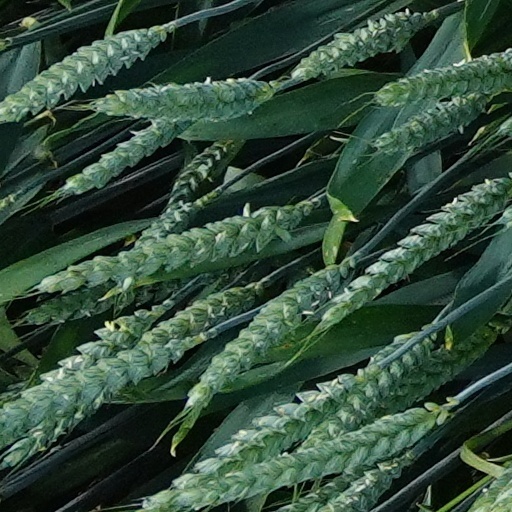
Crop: wheat